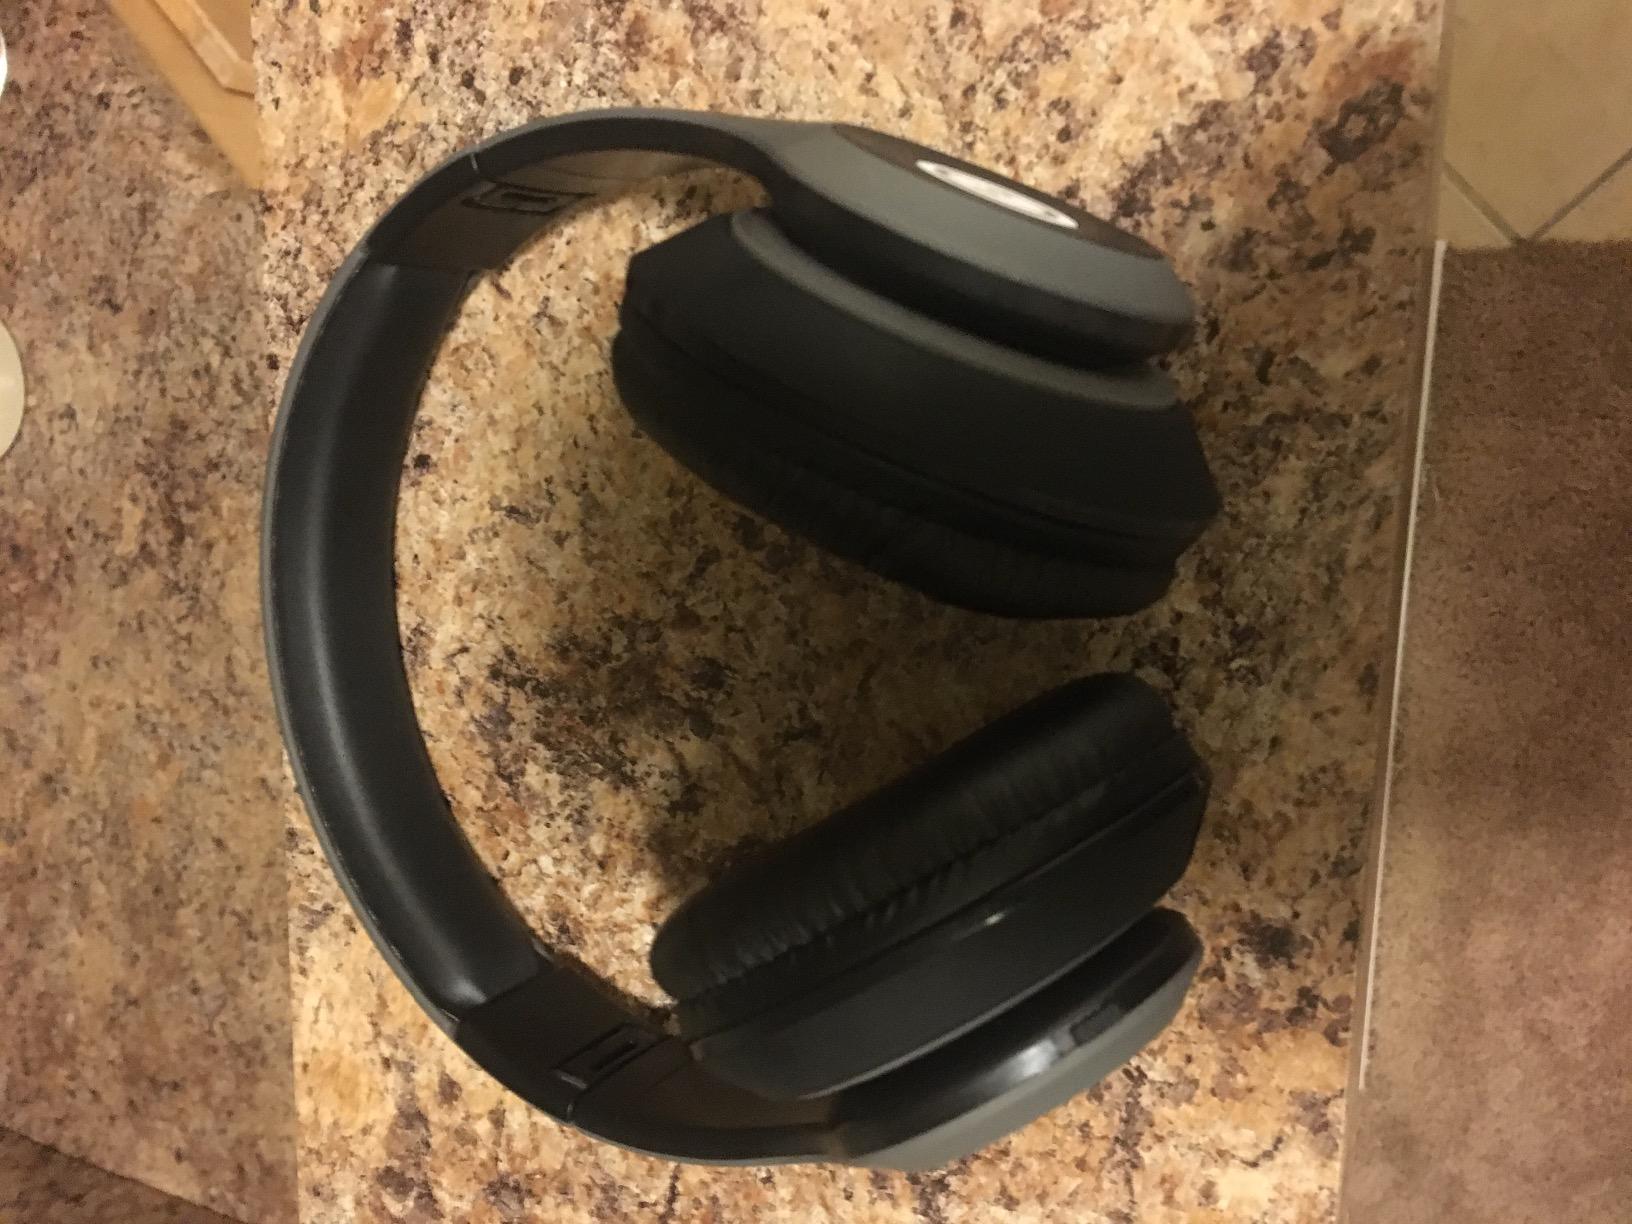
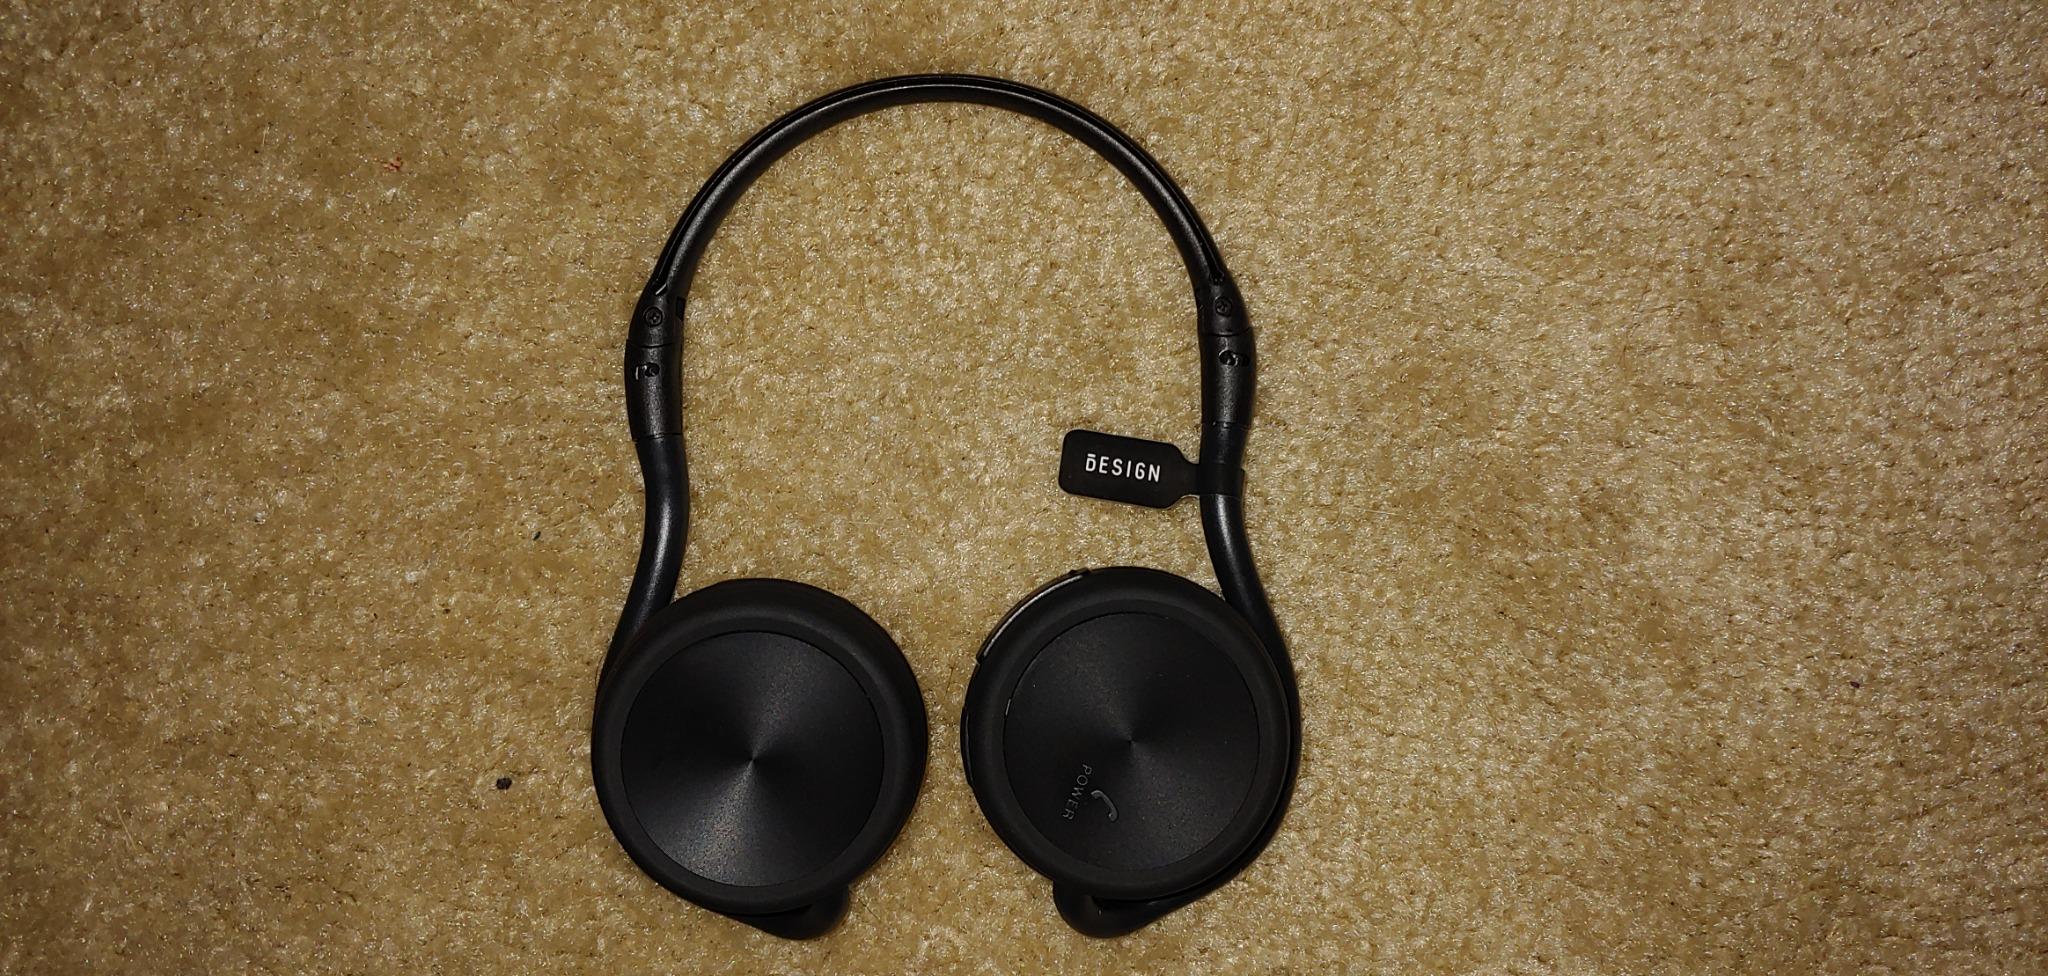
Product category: headphones
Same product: no